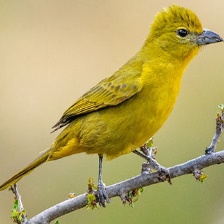
Species: HEPATIC TANAGER
Scientific name: PIRANGA FLAVA